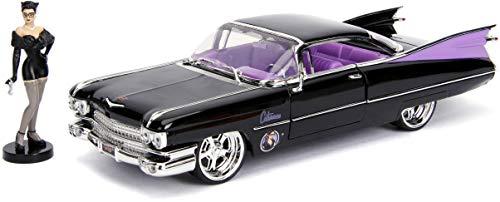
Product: DC Comics Bombshells Catwoman & 1959 Cadillac Die-cast Car, 1:24 Scale Vehicle & 2.75" Collectible Figurine 100% Metal
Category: Toys & Games | Toy Figures & Playsets | Action Figures
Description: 75 inch figure.
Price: $21.99
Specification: ProductDimensions:8.5x3x1.5inches|ItemWeight:1.9pounds|ShippingWeight:1.98pounds|ASIN:B07JG7271W|Itemmodelnumber:30458|Manufacturerrecommendedage:14yearsandup